Nikolaos Philanthropinos

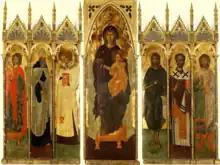
Altarpiece

Nikolaos Philanthropinos (c. 1380–1385 – c. 1435–1450), also known as Nicolaos Philanthropenos and Nicolaus Filantropinó or Philastropino, was a Byzantine Greek painter. He was active in Crete, Venice, and Constantinople. He was a very famous painter during the onset of the Italian Renaissance, the end of the Palaeologan Renaissance and the beginning of the Greek Renaissance. He worked with Venetian master Nicolaus Storlado. His contemporaries in Crete were Manuel Fokas and Ioannis Pagomenos. He brought the art of Constantinople to Venice and Crete. He influenced both Greek and Italian art. Artists he influenced include: Angelos Akotantos and Andreas Ritzos. He completed some mosaics for St Mark's Basilica in Venice.